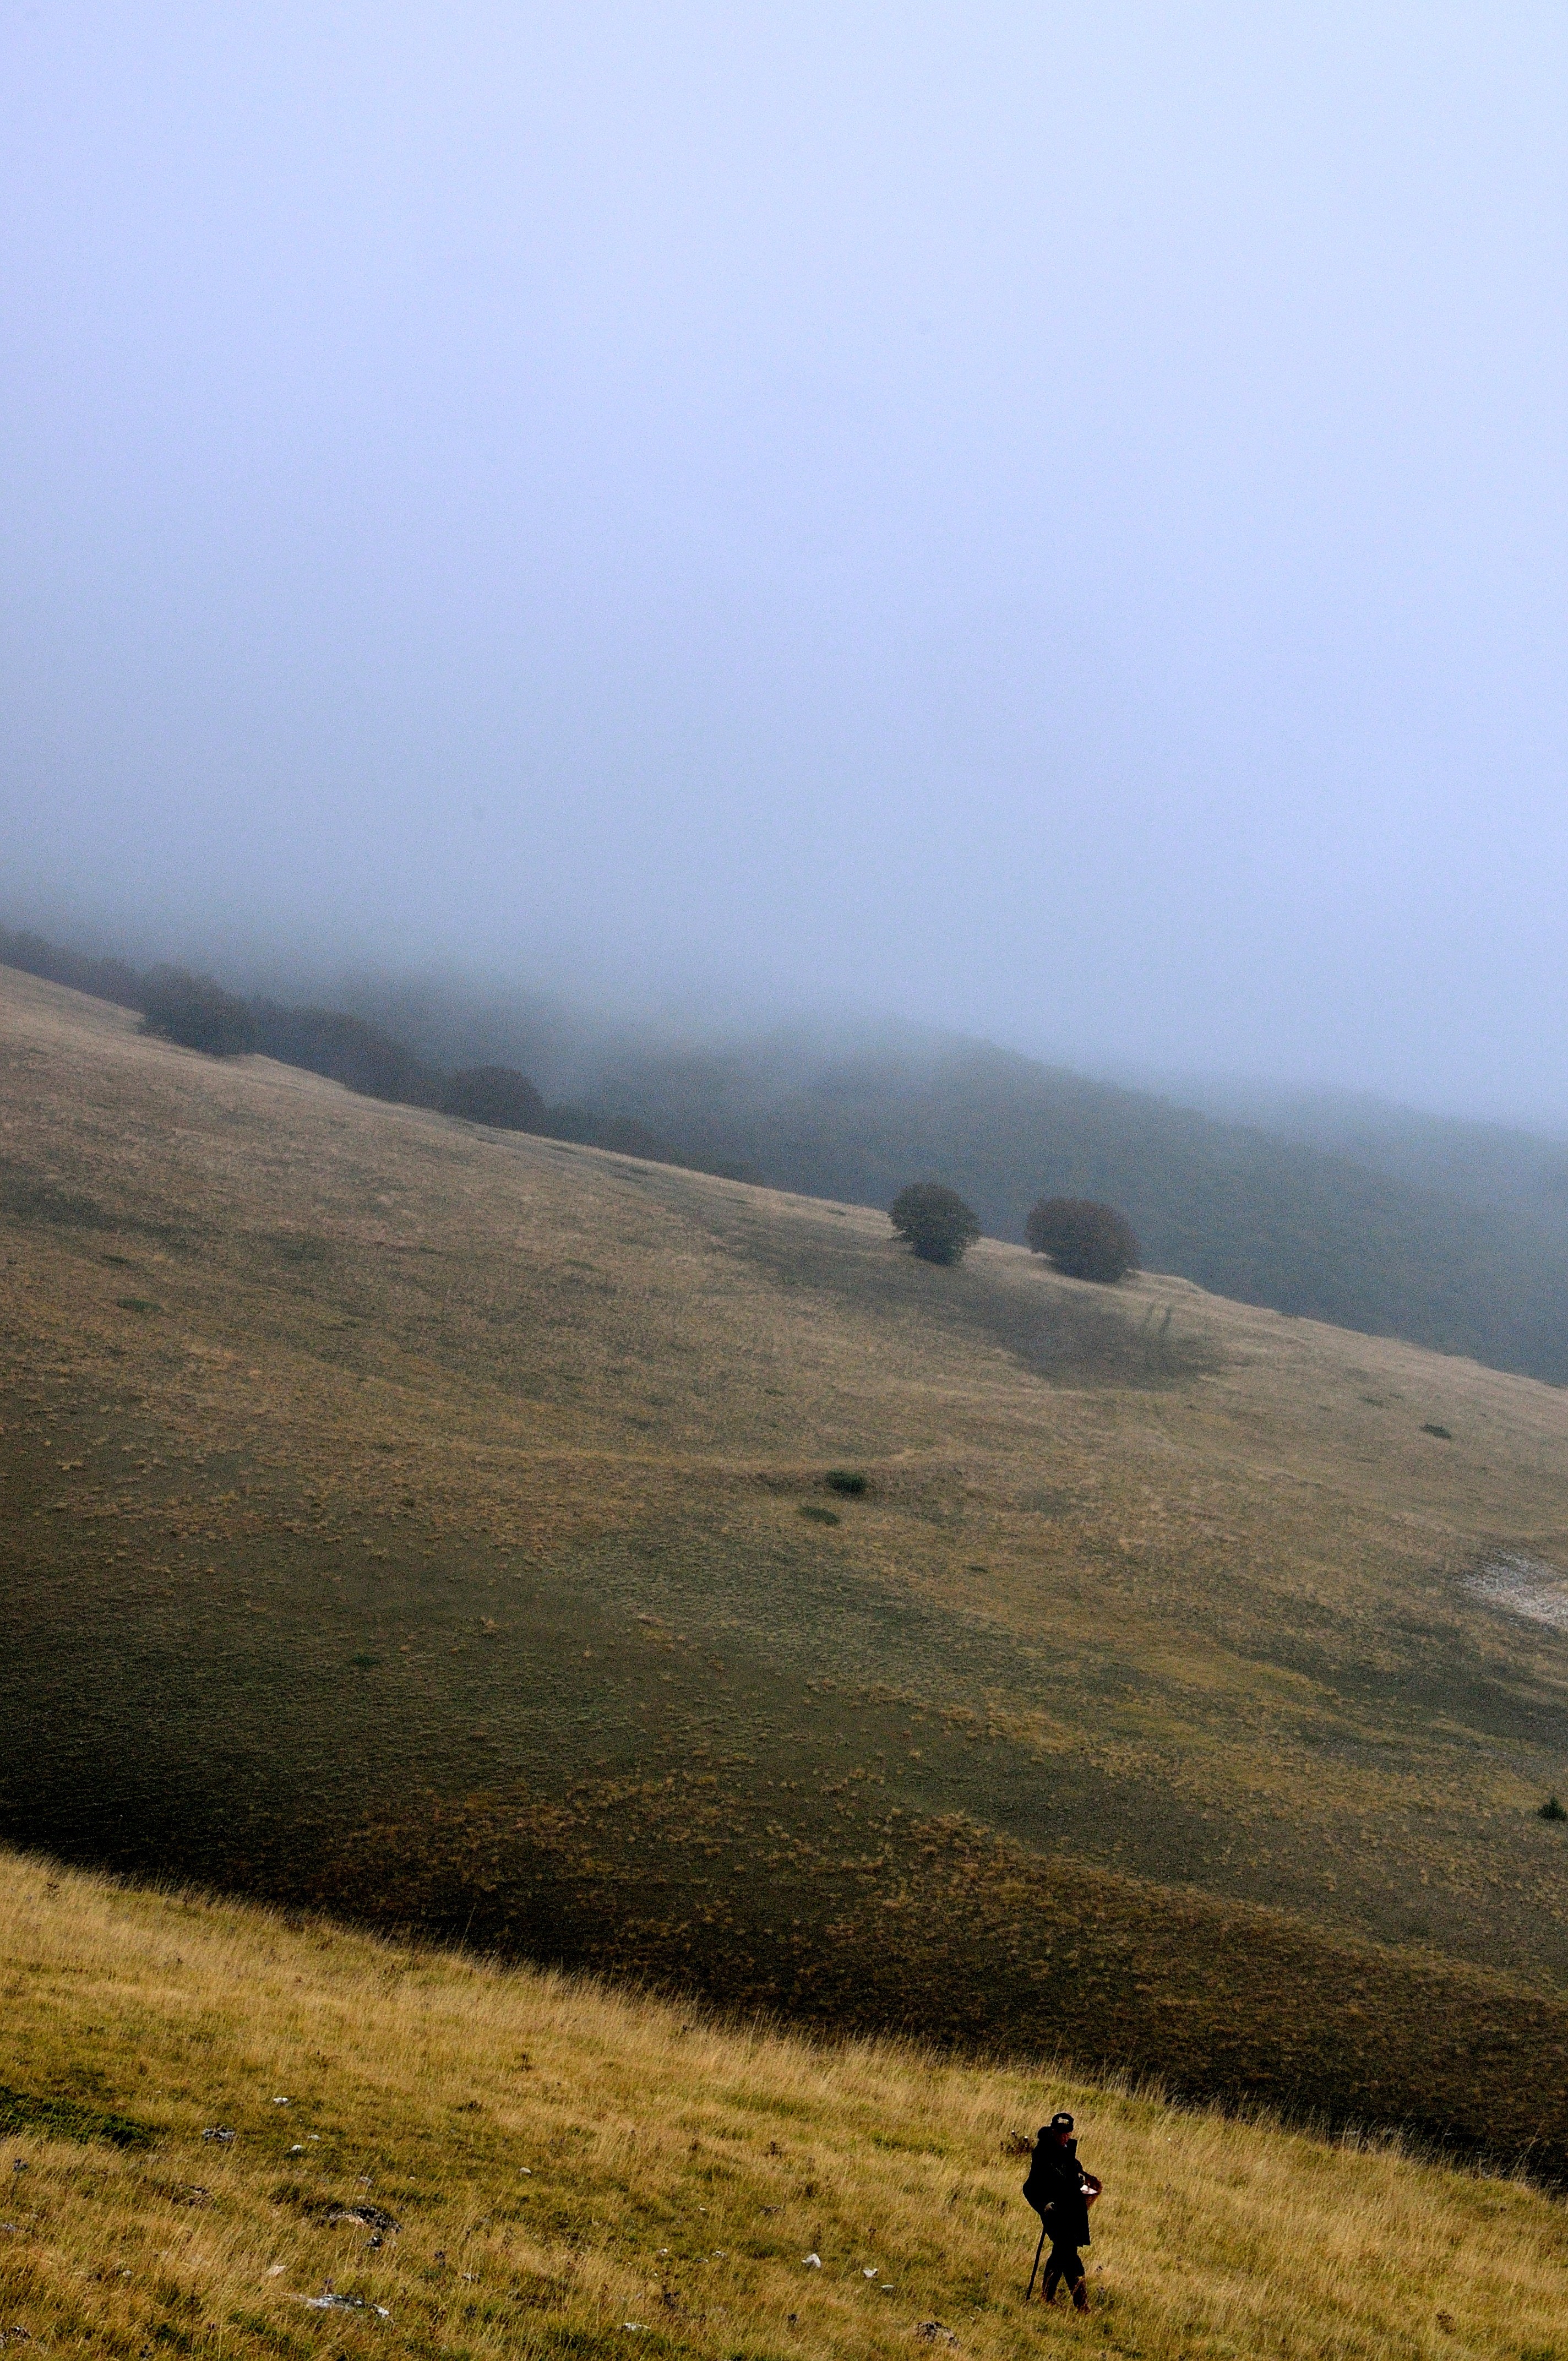
landscape, sea, coast, nature, grass, horizon, wilderness, walking, mountain, cloud, fog, mist, prairie, morning, hill, adventure, solitude, weather, italy, terrain, ridge, plain, summit, grassland, plateau, fell, habitat, campaign, steppe, rural area, amazement, pastor, landform, natural environment, geographical feature, atmospheric phenomenon, mountainous landforms